Dianne Bates

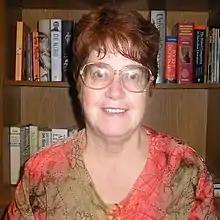

Bates was born in Sydney and spent her early years in Appin, New South Wales, attending Campbelltown Performing Arts High School. Later she undertook teaching training in Wollongong where she received a Diploma of Teaching, since gaining a Bachelor of Arts at the University of Wollongong.